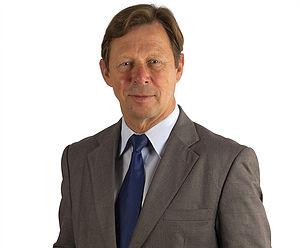
Jean-Marie TETART - 2012
Jean-Marie Tétart, né le 1ᵉʳ septembre 1949 à Tigny-Noyelle, est un haut fonctionnaire et homme politique français, membre des Républicains. Il a été député des Yvelines entre juin 2012 et juin 2017.